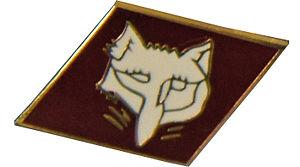
Musée de l'aéronautique Bétheny, SPA_84_Renard_ec_130_Valois .
L'escadron de chasse 2/5 Île-de-France est une unité de combat de l'armée de l'air française. Elle est installée sur la base aérienne 115 Orange-Caritat et actuellement équipée de Dassault Mirage 2000. Ses avions portent désormais un code entre 115-OA et 115-OZ, 115-K ou 115-Y puisqu'il s'agit d'avions issu de la BA 103 de Cambrai en remplacement des anciens codes en 5-Ox.
Le groupe de combat nᵒ 84 appelé aussi escadrille des Renards est une célèbre unité aéronautique de l'armée française dont les appareils d'escadrilles étaient ornés d’un renard.
L'escadron de chasse 1/30 Valois est une ancienne unité de combat de l'armée de l'air française. Il était installé sur la base aérienne 110 Creil et ses avions portaient un code entre 10-SA et 10-SZ.